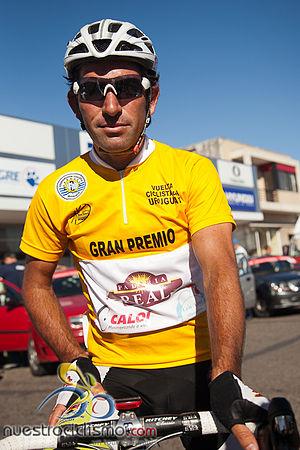
Edgardo Simón est un coureur cycliste argentin. Il a notamment remporté la première édition de l'UCI America Tour.